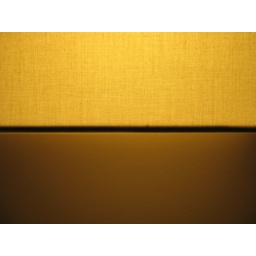
Playing with a desk lamp in many angle and composition, using PS A630 and available light (the lamp itself).